Hannah Montana: The Movie

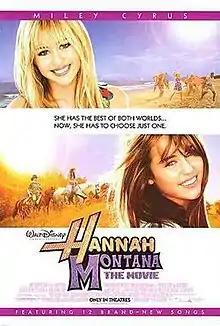
Theatrical release poster

Hannah Montana: The Movie is a 2009 American teen musical comedy drama film based on the Disney Channel television series "Hannah Montana". The film is produced by Walt Disney Pictures. Directed by Peter Chelsom and written by Dan Berendsen, the film stars series regulars Miley Cyrus, Billy Ray Cyrus, Emily Osment, Moises Arias, Mitchel Musso and Jason Earles, as well as Lucas Till, Vanessa Williams, Margo Martindale and Melora Hardin. The film tells of how Miley Stewart's popularity and alternate celebrity persona begins to take over her life, so her father convinces her to take a trip to her hometown of Crowley Corners, Tennessee to get some perspective on what matters most in life.